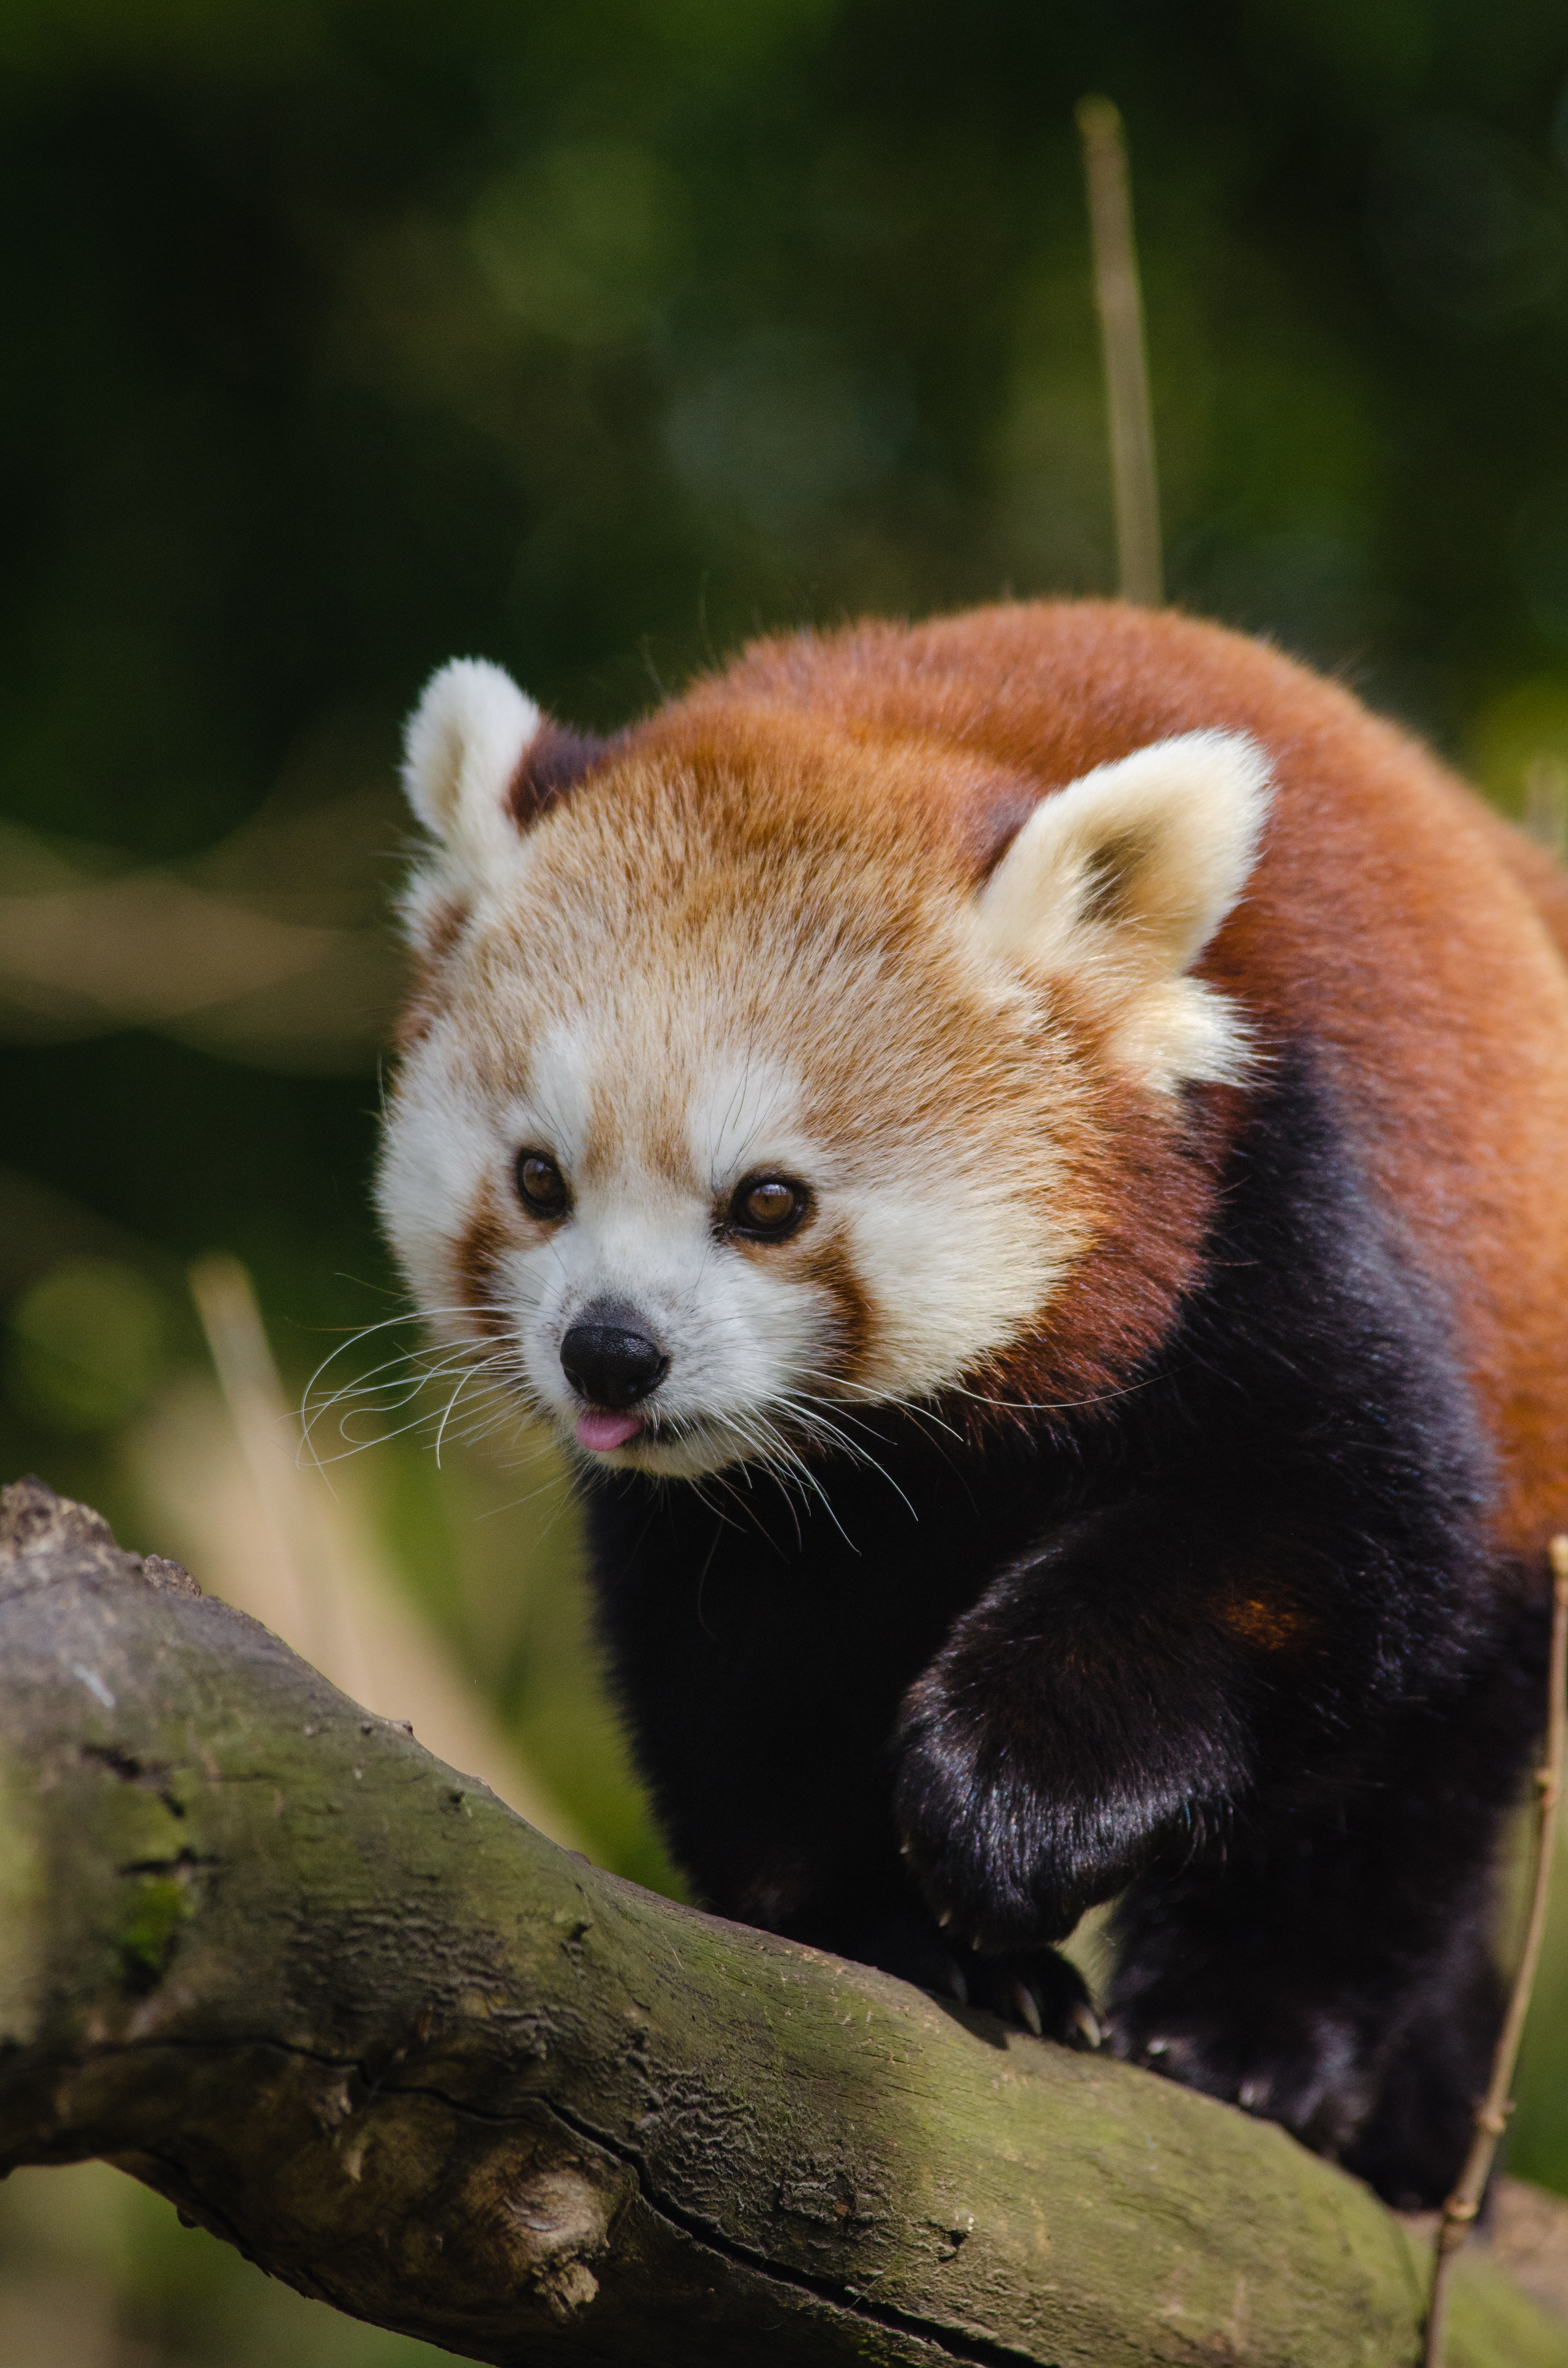
tree, bokeh, animal, cute, bear, wildlife, zoo, red, mammal, nikon, fauna, red panda, panda, whiskers, endangered, vertebrate, germany, deutschland, baum, adorable, tele, d7000, roter, kleiner, niedlich, species, tierpark, bedroht